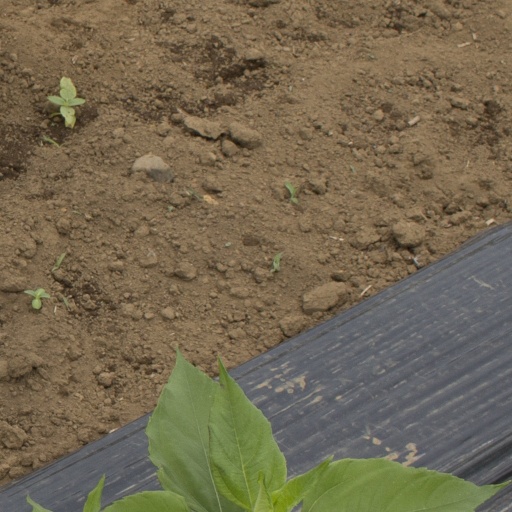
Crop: Jerusalem artichoke